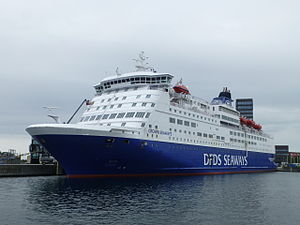
København-Oslo
Crown Seaways, tidligere kendt som Crown of Scandinavia.
København-Oslo er en færgerute, som har været drevet i over 150 år. Ruten går fra København i Danmark til Oslo i Norge. Rederiet er DFDS Seaways, og de aktuelle skibe på ruten er M/S Pearl Seaways og M/S Crown Seaways, som sejler i pendulfart, sådan at der er daglige afgange fra begge byer. Skibenes hjemmehavn er Københavns Frihavn. Før havde ruten en anløbshavn i Helsingborg. Den blev nedlagt 15. oktober 2006.